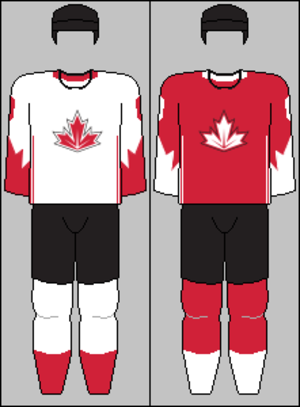
La Coupe du monde de hockey sur glace 2016 est la troisième édition de la Coupe du monde de hockey sur glace. Les précédentes éditions ont eu lieu en 1996 et en 2004. Elle est disputée du 17 septembre au 1ᵉʳ octobre 2016 à Toronto au Canada avec huit équipes. Six d'entre elles sont des équipes nationales alors que les deux dernières sont des sélections : une sélection de joueur américains et canadiens de moins de 23 ans et une sélection de joueurs européens dont l'équipe nationale ne participe pas.